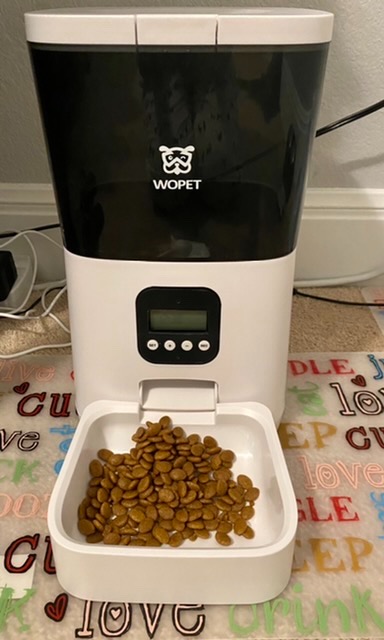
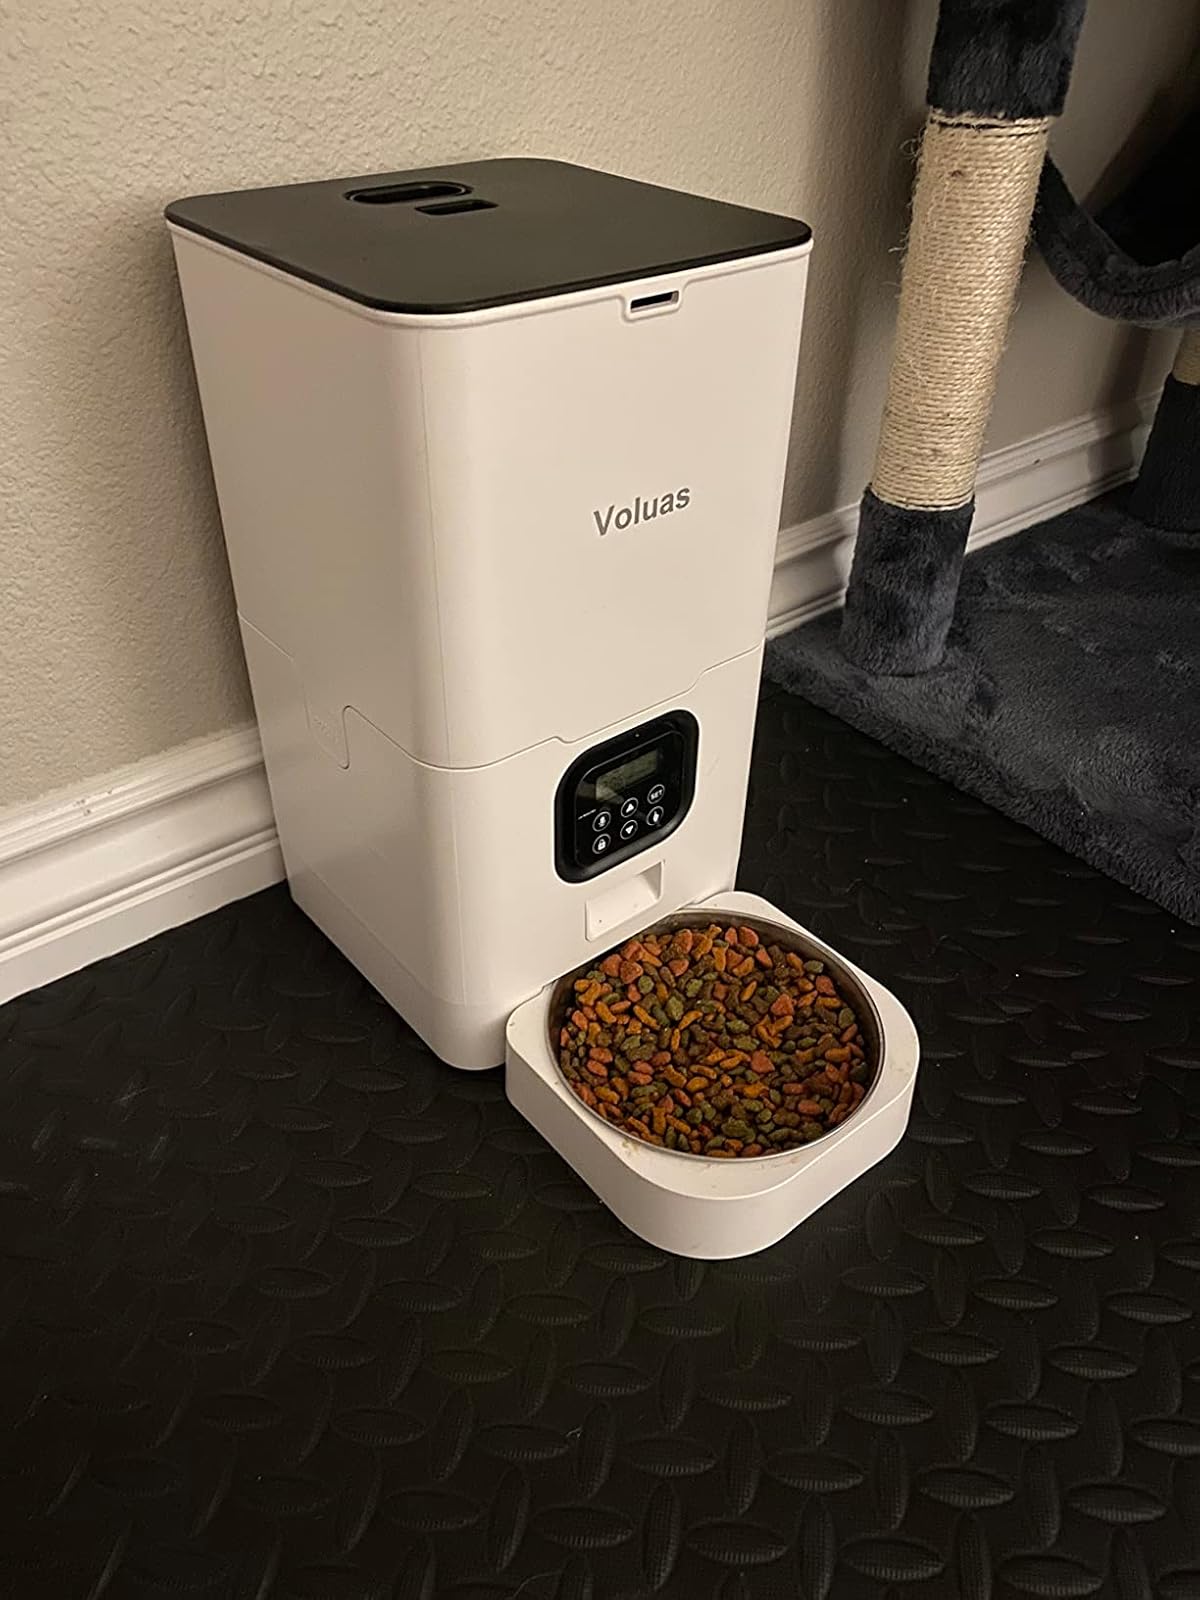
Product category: items_feeder
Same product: no